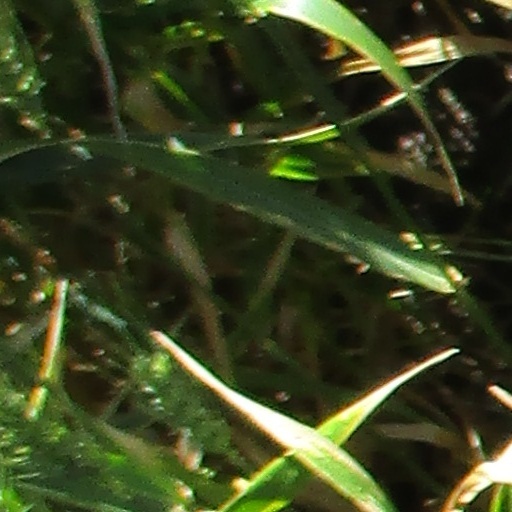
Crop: wheat